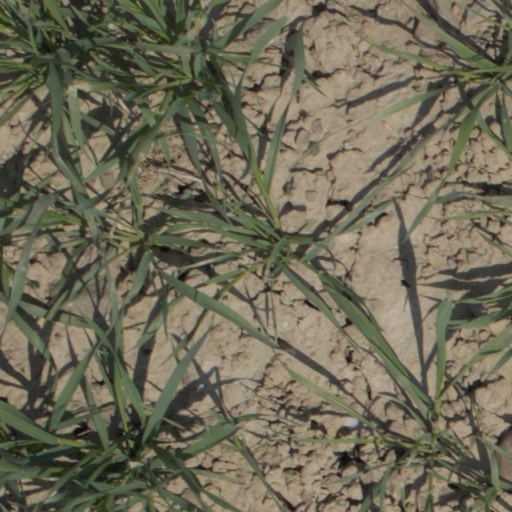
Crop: wheat